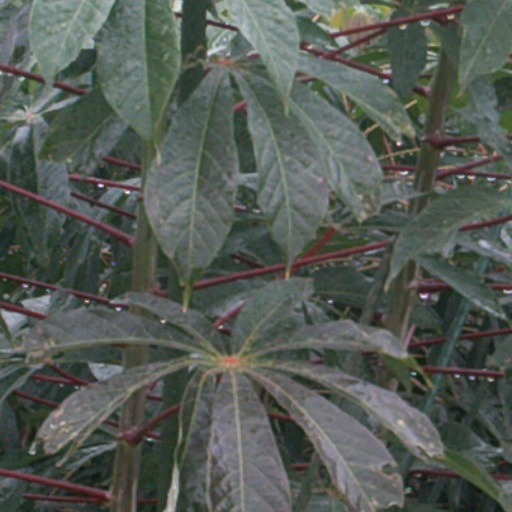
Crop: cassava